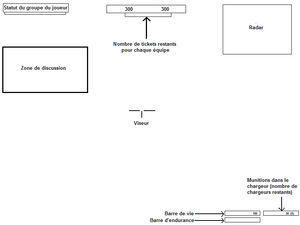
Reproduction de l'affichage tête haute dans le jeu Battlefield 2142.
Battlefield 2142, BF2142 ou plus rarement BTF2142, est un jeu vidéo de tir à la première personne en ligne basé sur le jeu d'équipe. Développé par DICE, le jeu est sorti le 18 octobre 2006 sur les plates-formes Microsoft Windows et a été porté sur Mac OS X un an plus tard.